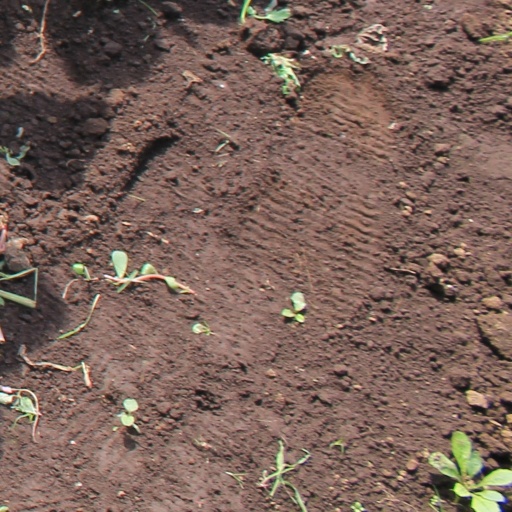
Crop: soybean